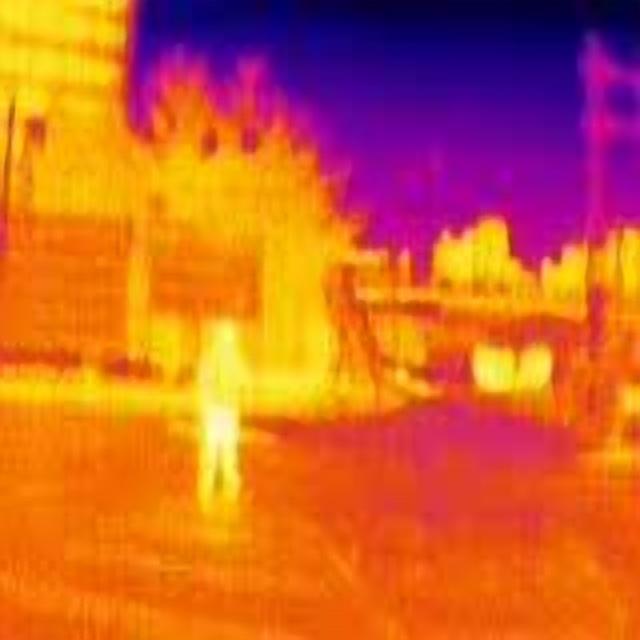
Detected objects:
label: person